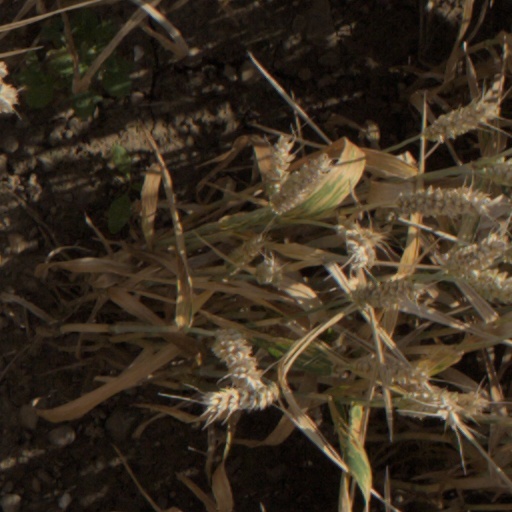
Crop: wheat